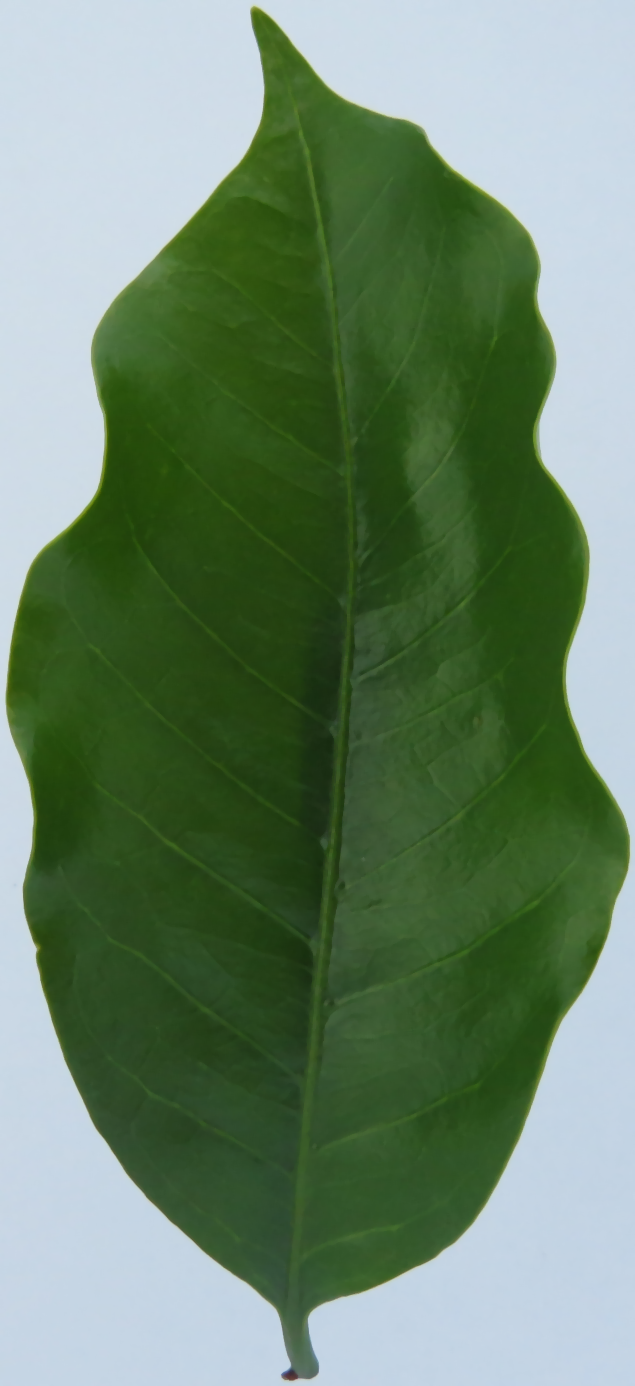
Label: calcium-Ca